Matthew Quay

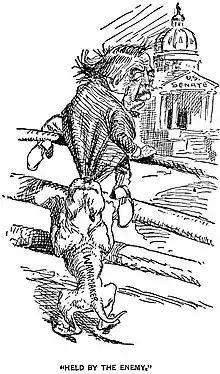
Homer Davenport cartoon depicting Quay "held by the enemy" (Wanamaker) and prevented from going to the Senate

In the aftermath of the Senate battle, President McKinley turned over patronage appointments in Pennsylvania to Quay and Penrose; Wanamaker requested that a neighbor of his be appointed postmaster of a fourth-class post office, but was turned down. Wanamaker entered the campaign for the Republican nomination for governor in 1898, campaigning statewide and delivering speeches on "Quayism and Boss Domination in Pennsylvania Politics". He was defeated by Congressman William A. Stone, a Quay loyalist. Nevertheless, during the fall campaign, Wanamaker made 140 speeches, hoping to generate enough opposition to Quay to defeat his re-election bid when the legislature met in January 1899.